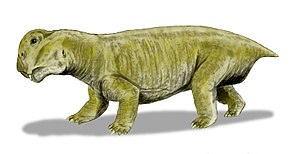
Dicynodontia
Lystrosaurus
Lystrosaurus
Dicynodontia også kaldet dicynodont der hører til Therapsida, de pattedyrlignende krybdyr. En Dicynodont kendetegnes ved at de to iøjenfaldene, hundelignende tænder.